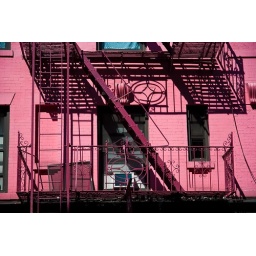
I liked the shadows against the hot pink colour of this Soho building